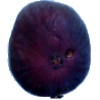
Label: Fig 1